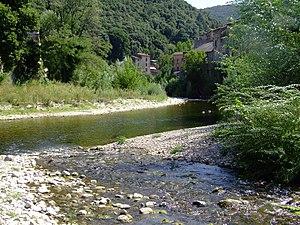
Lodève (Hérault) - Confluence de la Soulondre, en bas et de la Lergue coulant de gauche à droite. Camera location43°
La Soulondre est un cours d'eau de France.